Apor family

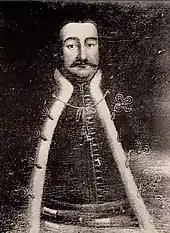
Count (1638–1704), treasurer and chief military general of Transylvanie

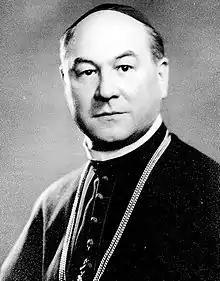

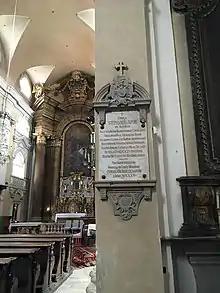
Memorial plaque of count Apor István in the Piarist Church of Kolozsvár/Cluj.

The family had multiple estates in Transylvania, including in Torja, in Háromszék, and in Abosfalva. The zaláni branch of the Apor family similarly had multiple estates, including those in Zalán and Szentivánlaborfalva. Their current descendants re-acquired the manor in Szentivánlaborfalva after the Communist regime's fall in 1989.